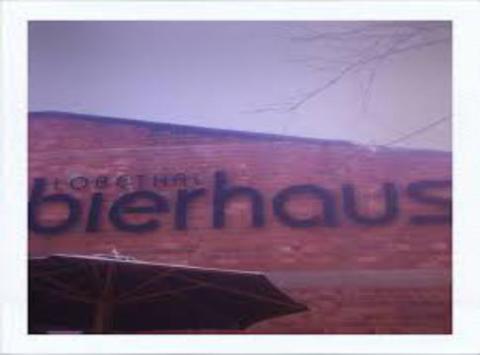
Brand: lobethal bierhaus
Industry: Food